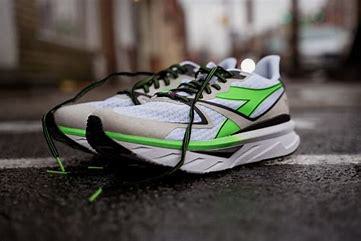
Brand: Diadora
Model: V7000